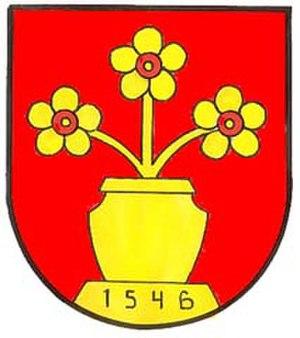
Trausdorf an der Wulka est une commune autrichienne du district d'Eisenstadt-Umgebung dans le Burgenland.